Farrukh Chela

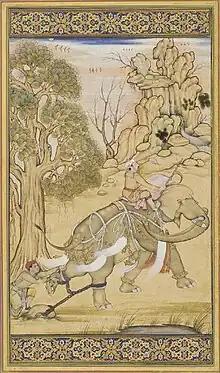
Farrukh Chela: "Elephant and trainer", Gulshan Album (Rose Garden album) by Farrukh Beg. Freer Gallery, Washington, D.C., United States

Farrukh Chela (active from 1580 or 1585-1604) was an Indian miniature painter during the reign of Akbar, the third Mughal Emperor. As a prolific artist, he contributed to most of the major illustrated manuscripts at the Mughal court.